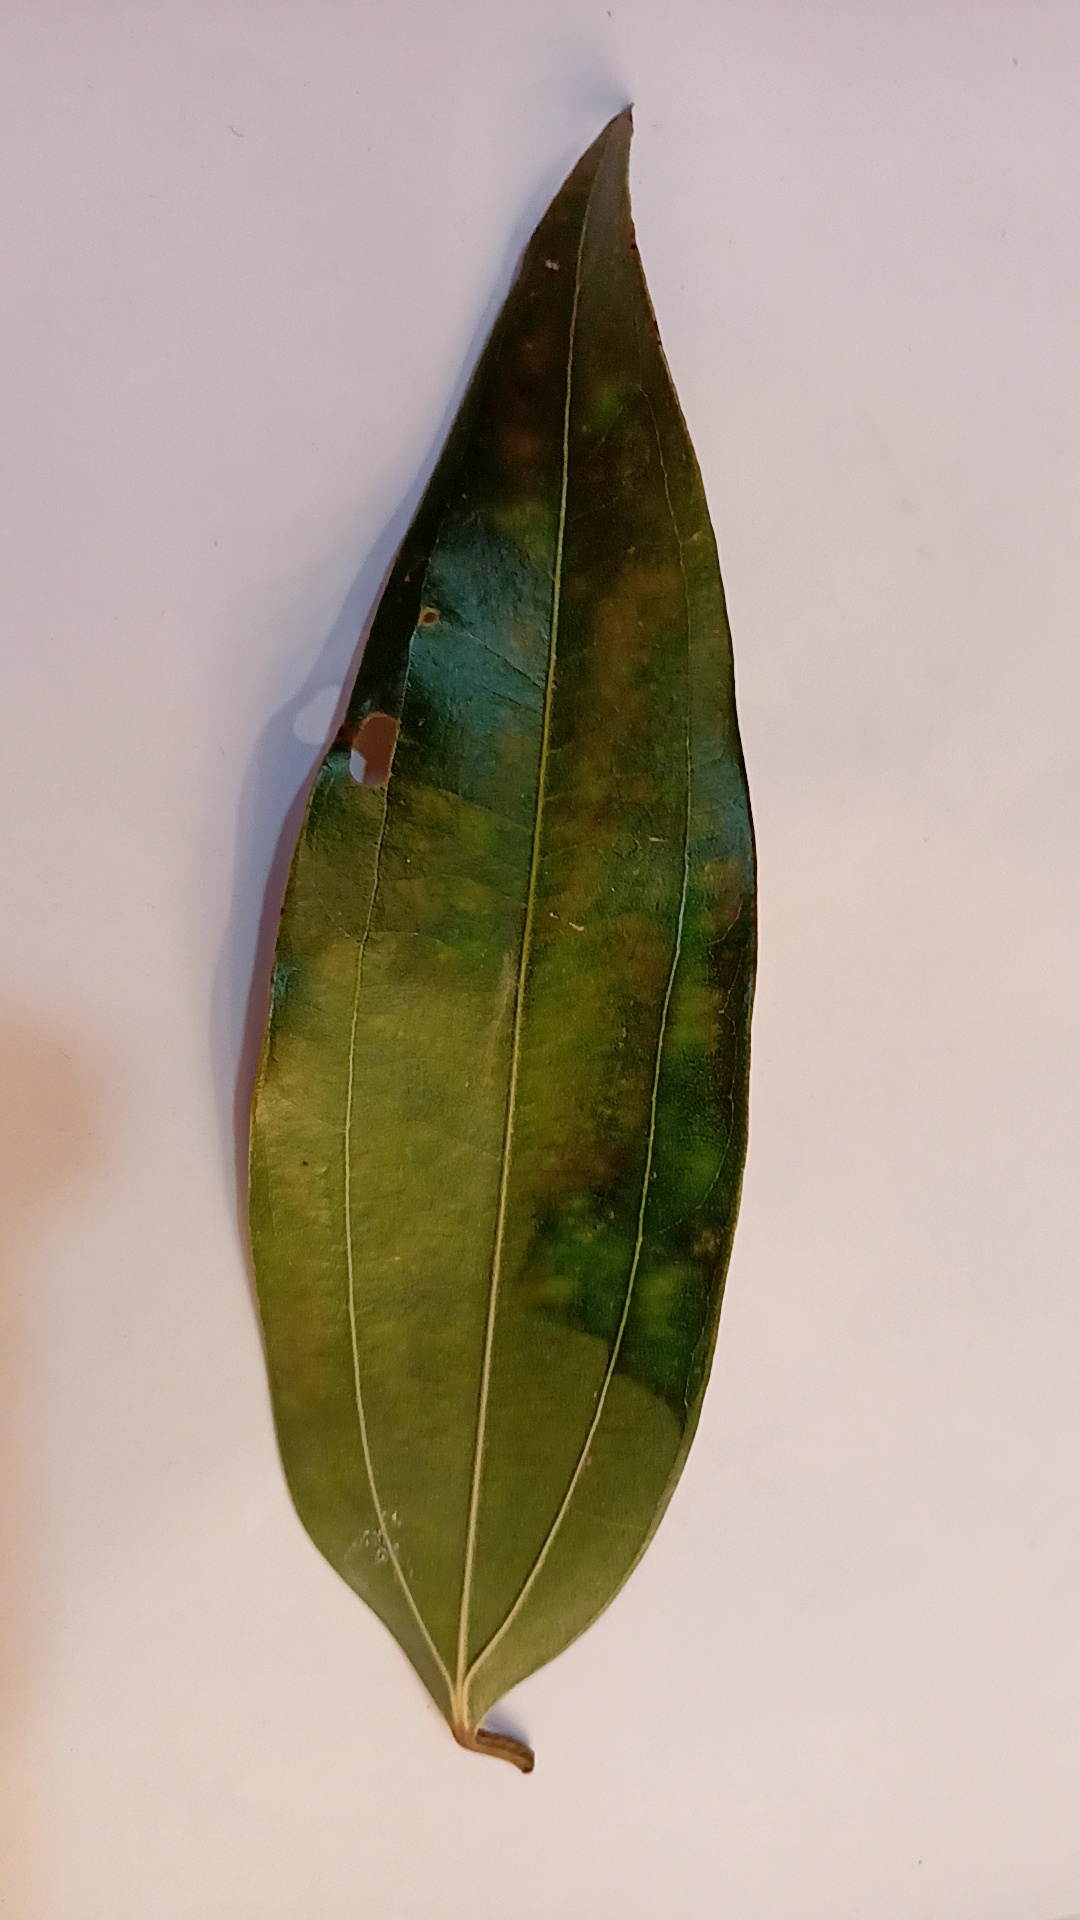
Label: Disease